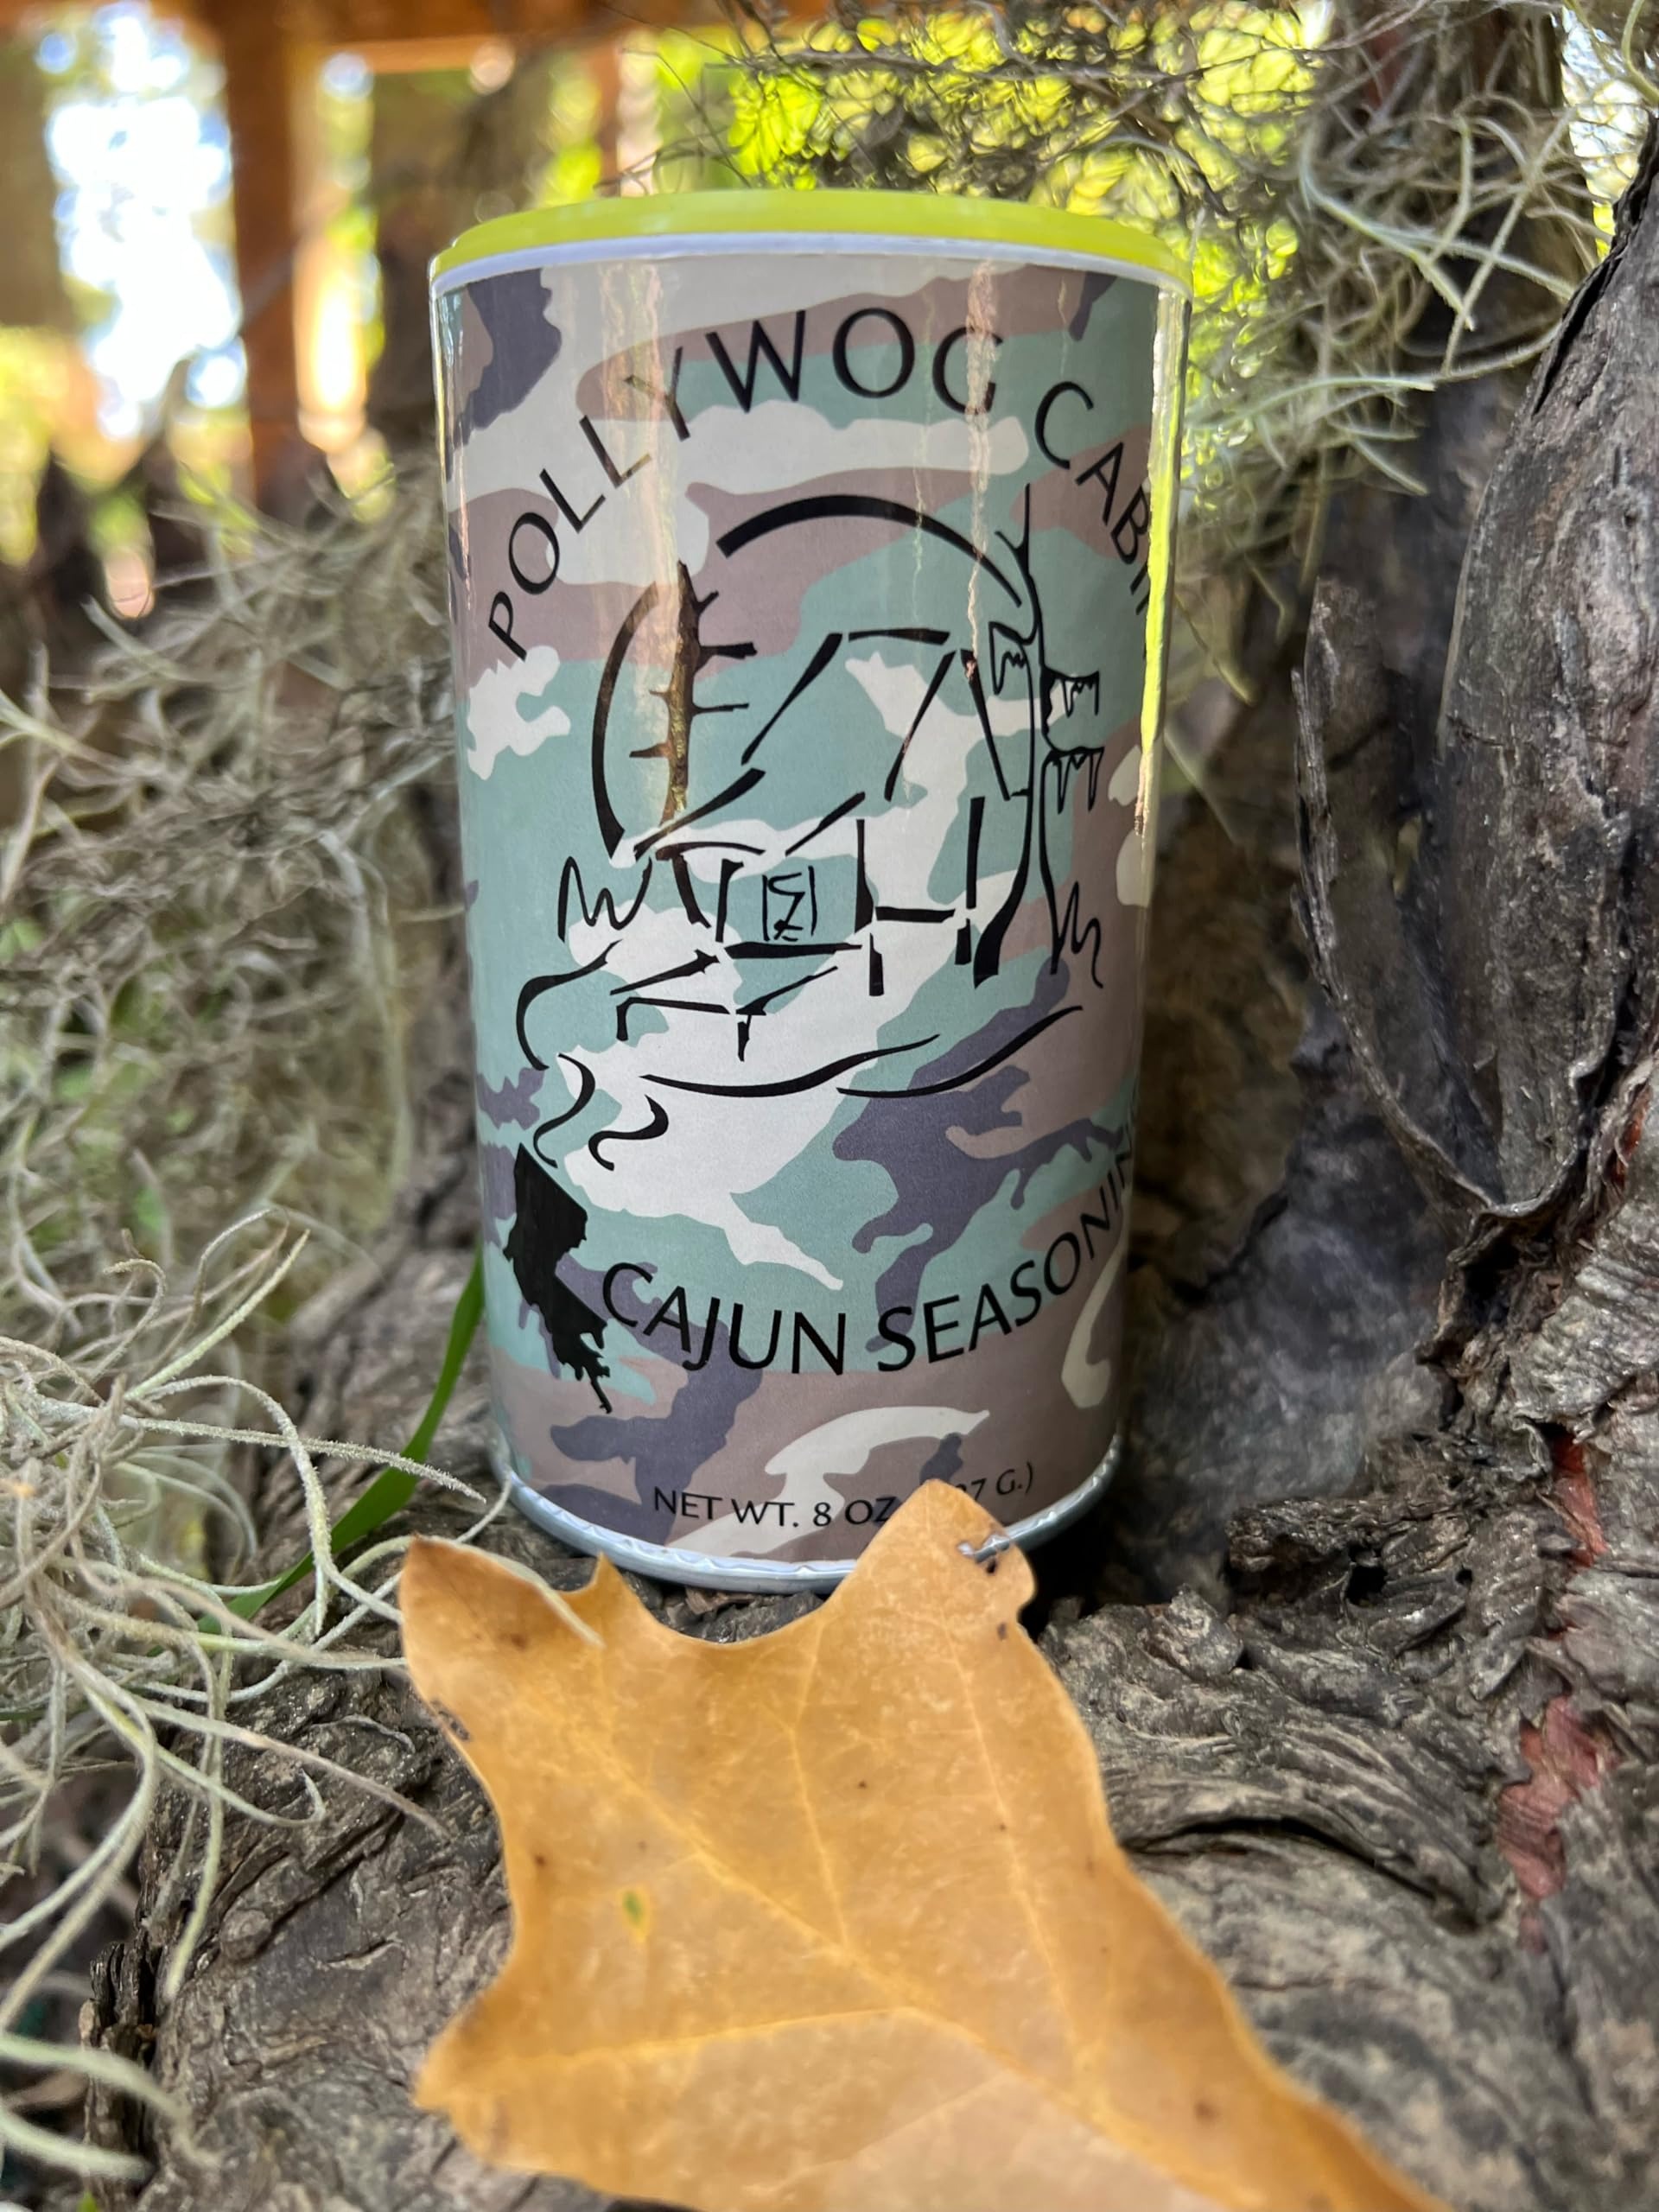
Item Name: Pollywog Cabin Cajun Seasoning - Authentic Louisiana Spice Mix for Cajun, Creole and Southern Dishes - Gourmet, Spicy, Bayou-Inspired Seasoning (One 8 Ounce Shaker)
Bullet Point 1: Pollywog Cabin Cajun Seasoning - Authentic Louisiana Spice Mix for Cajun, Creole and Southern Dishes - Gourmet, Spicy, Bayou-Inspired Seasoning (One 8 Ounce Shaker)
Bullet Point 2: Authentic Cajun Flavors: Elevate your culinary creations with our Pollywog Cabin Cajun Seasoning, crafted with authentic Louisiana spices for that perfect Creole touch. Gumbo: Whether it's seafood gumbo, chicken and sausage gumbo, or vegetarian gumbo, our Cajun seasoning adds depth and authenticity to this iconic Louisiana stew. Jambalaya: Create the classic one-pot wonder with a burst of Cajun flavors. Our seasoning elevates the taste of both chicken and sausage jambalaya and seafood.
Bullet Point 3: Versatile Seasoning Blend: A must-have in your kitchen arsenal, our Cajun seasoning is ideal for jazzing up meats, seafood, vegetables, and more. It's a versatile spice mix that works wonders in gumbo, jambalaya, and grilled dishes. Blackened Fish: Give your fish fillets a smoky and spicy kick by seasoning them with our Cajun blend before pan-searing or grilling. Cajun Shrimp: Transform shrimp dishes into Cajun delights. Whether it's shrimp etouffee, shrimp and grits, or simply sautéed shrimp
Bullet Point 4: Spice Up Your Cooking: Add a dash of Southern flair to your recipes with our Cajun spice blend. Experience the robust flavors of paprika, cayenne, and garlic, giving your dishes that irresistible zing. Cajun Mac and Cheese: Give your mac and cheese a fiery twist by incorporating our Cajun seasoning into the cheese sauce. Cajun Burgers: Mix our seasoning into your burger patties for a zesty Cajun burger experience.
Product Description: Pollywog Cabin Cajun Seasoning - Authentic Louisiana Spice Mix for Cajun, Creole and Southern Dishes - Gourmet, Spicy, Bayou-Inspired Seasoning – (One 8 Ounce Shaker)
Value: 8.0
Unit: Ounce

Price: 32.5